Chicopee, Massachusetts

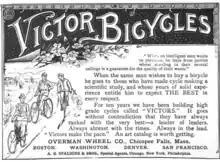
Overman advert

On April 18, 1890, the community was granted a charter as a city by the Massachusetts General Court. George Sylvester Taylor (1822–1910) became Chicopee's first mayor on January 5, 1891.